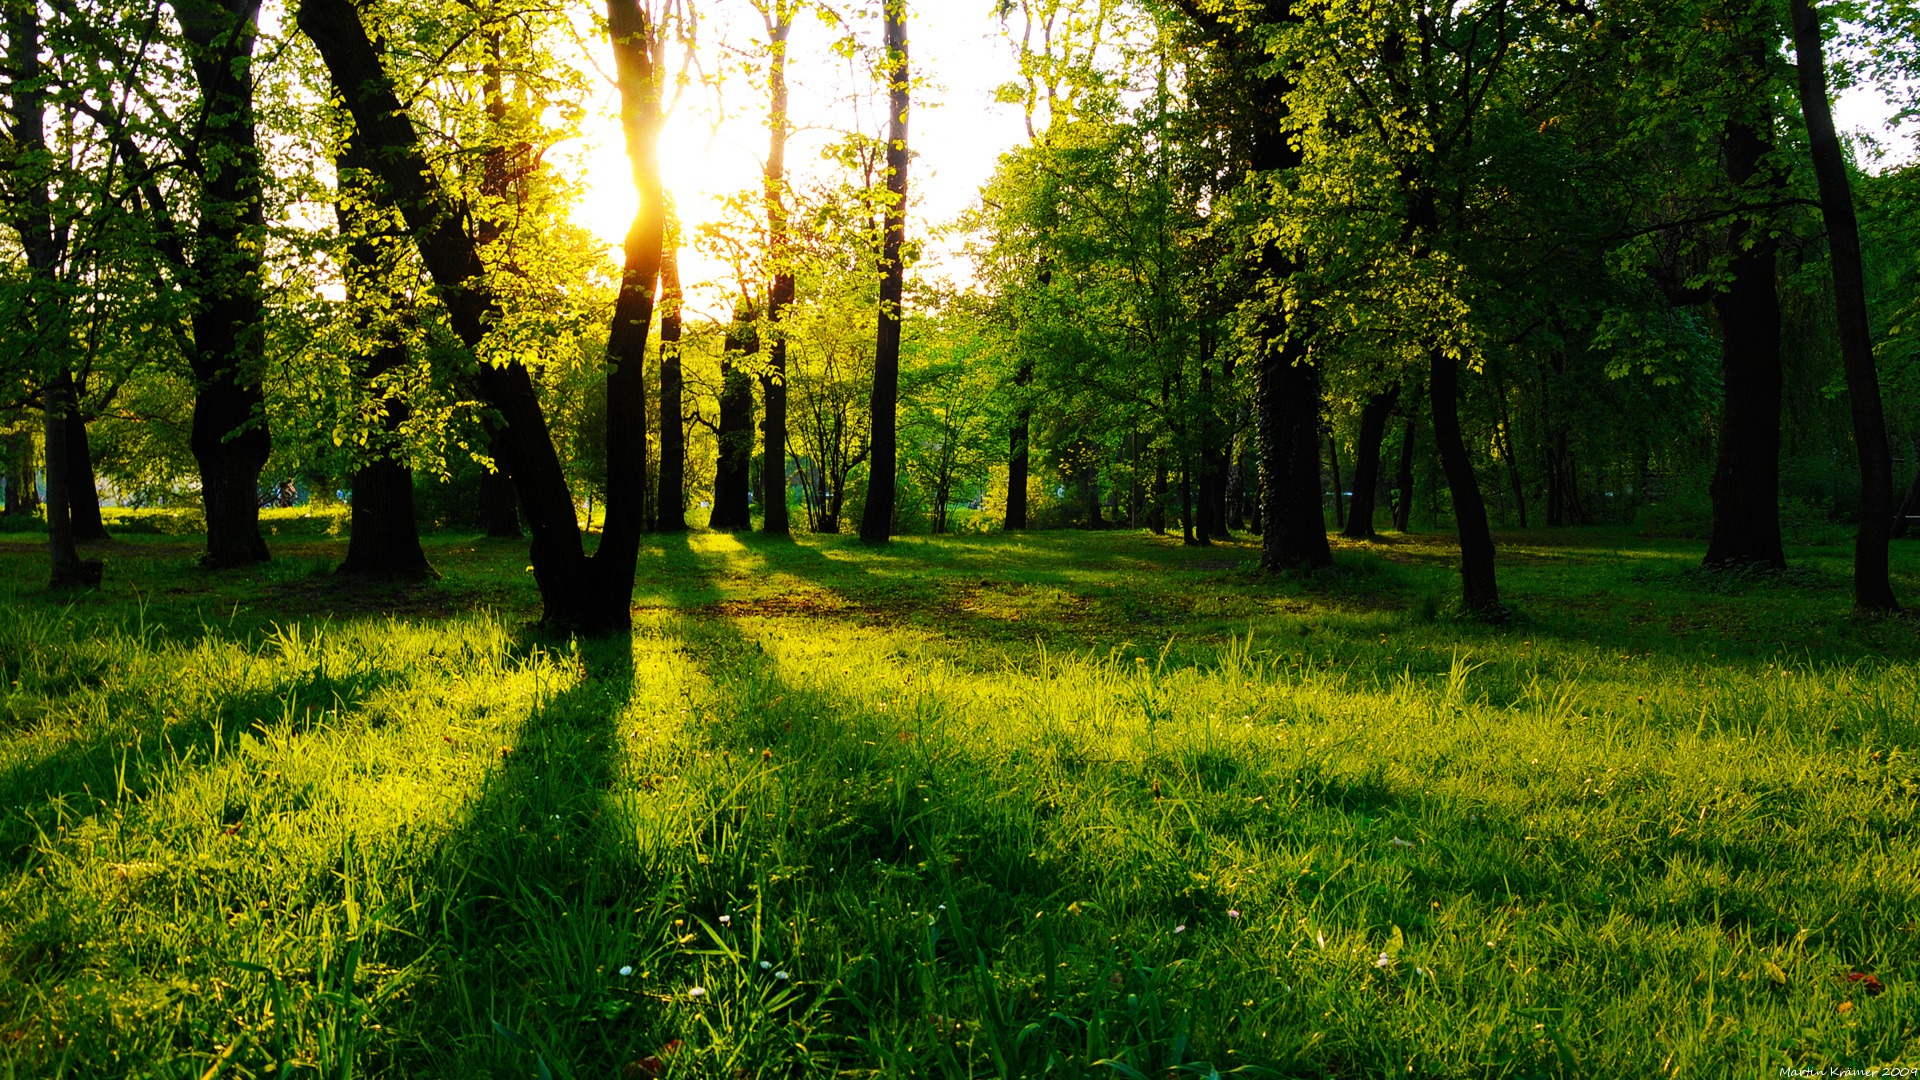
landscape, tree, nature, forest, grass, plant, lawn, meadow, sunlight, morning, leaf, bark, green, autumn, season, trees, leaves, grassland, deciduous, grove, woodland, habitat, ecosystem, natural environment, woody plant, temperate broadleaf and mixed forest